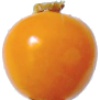
Label: physalis